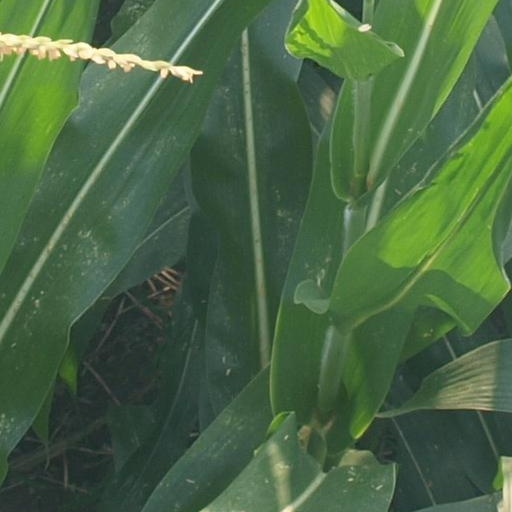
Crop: maize; corn